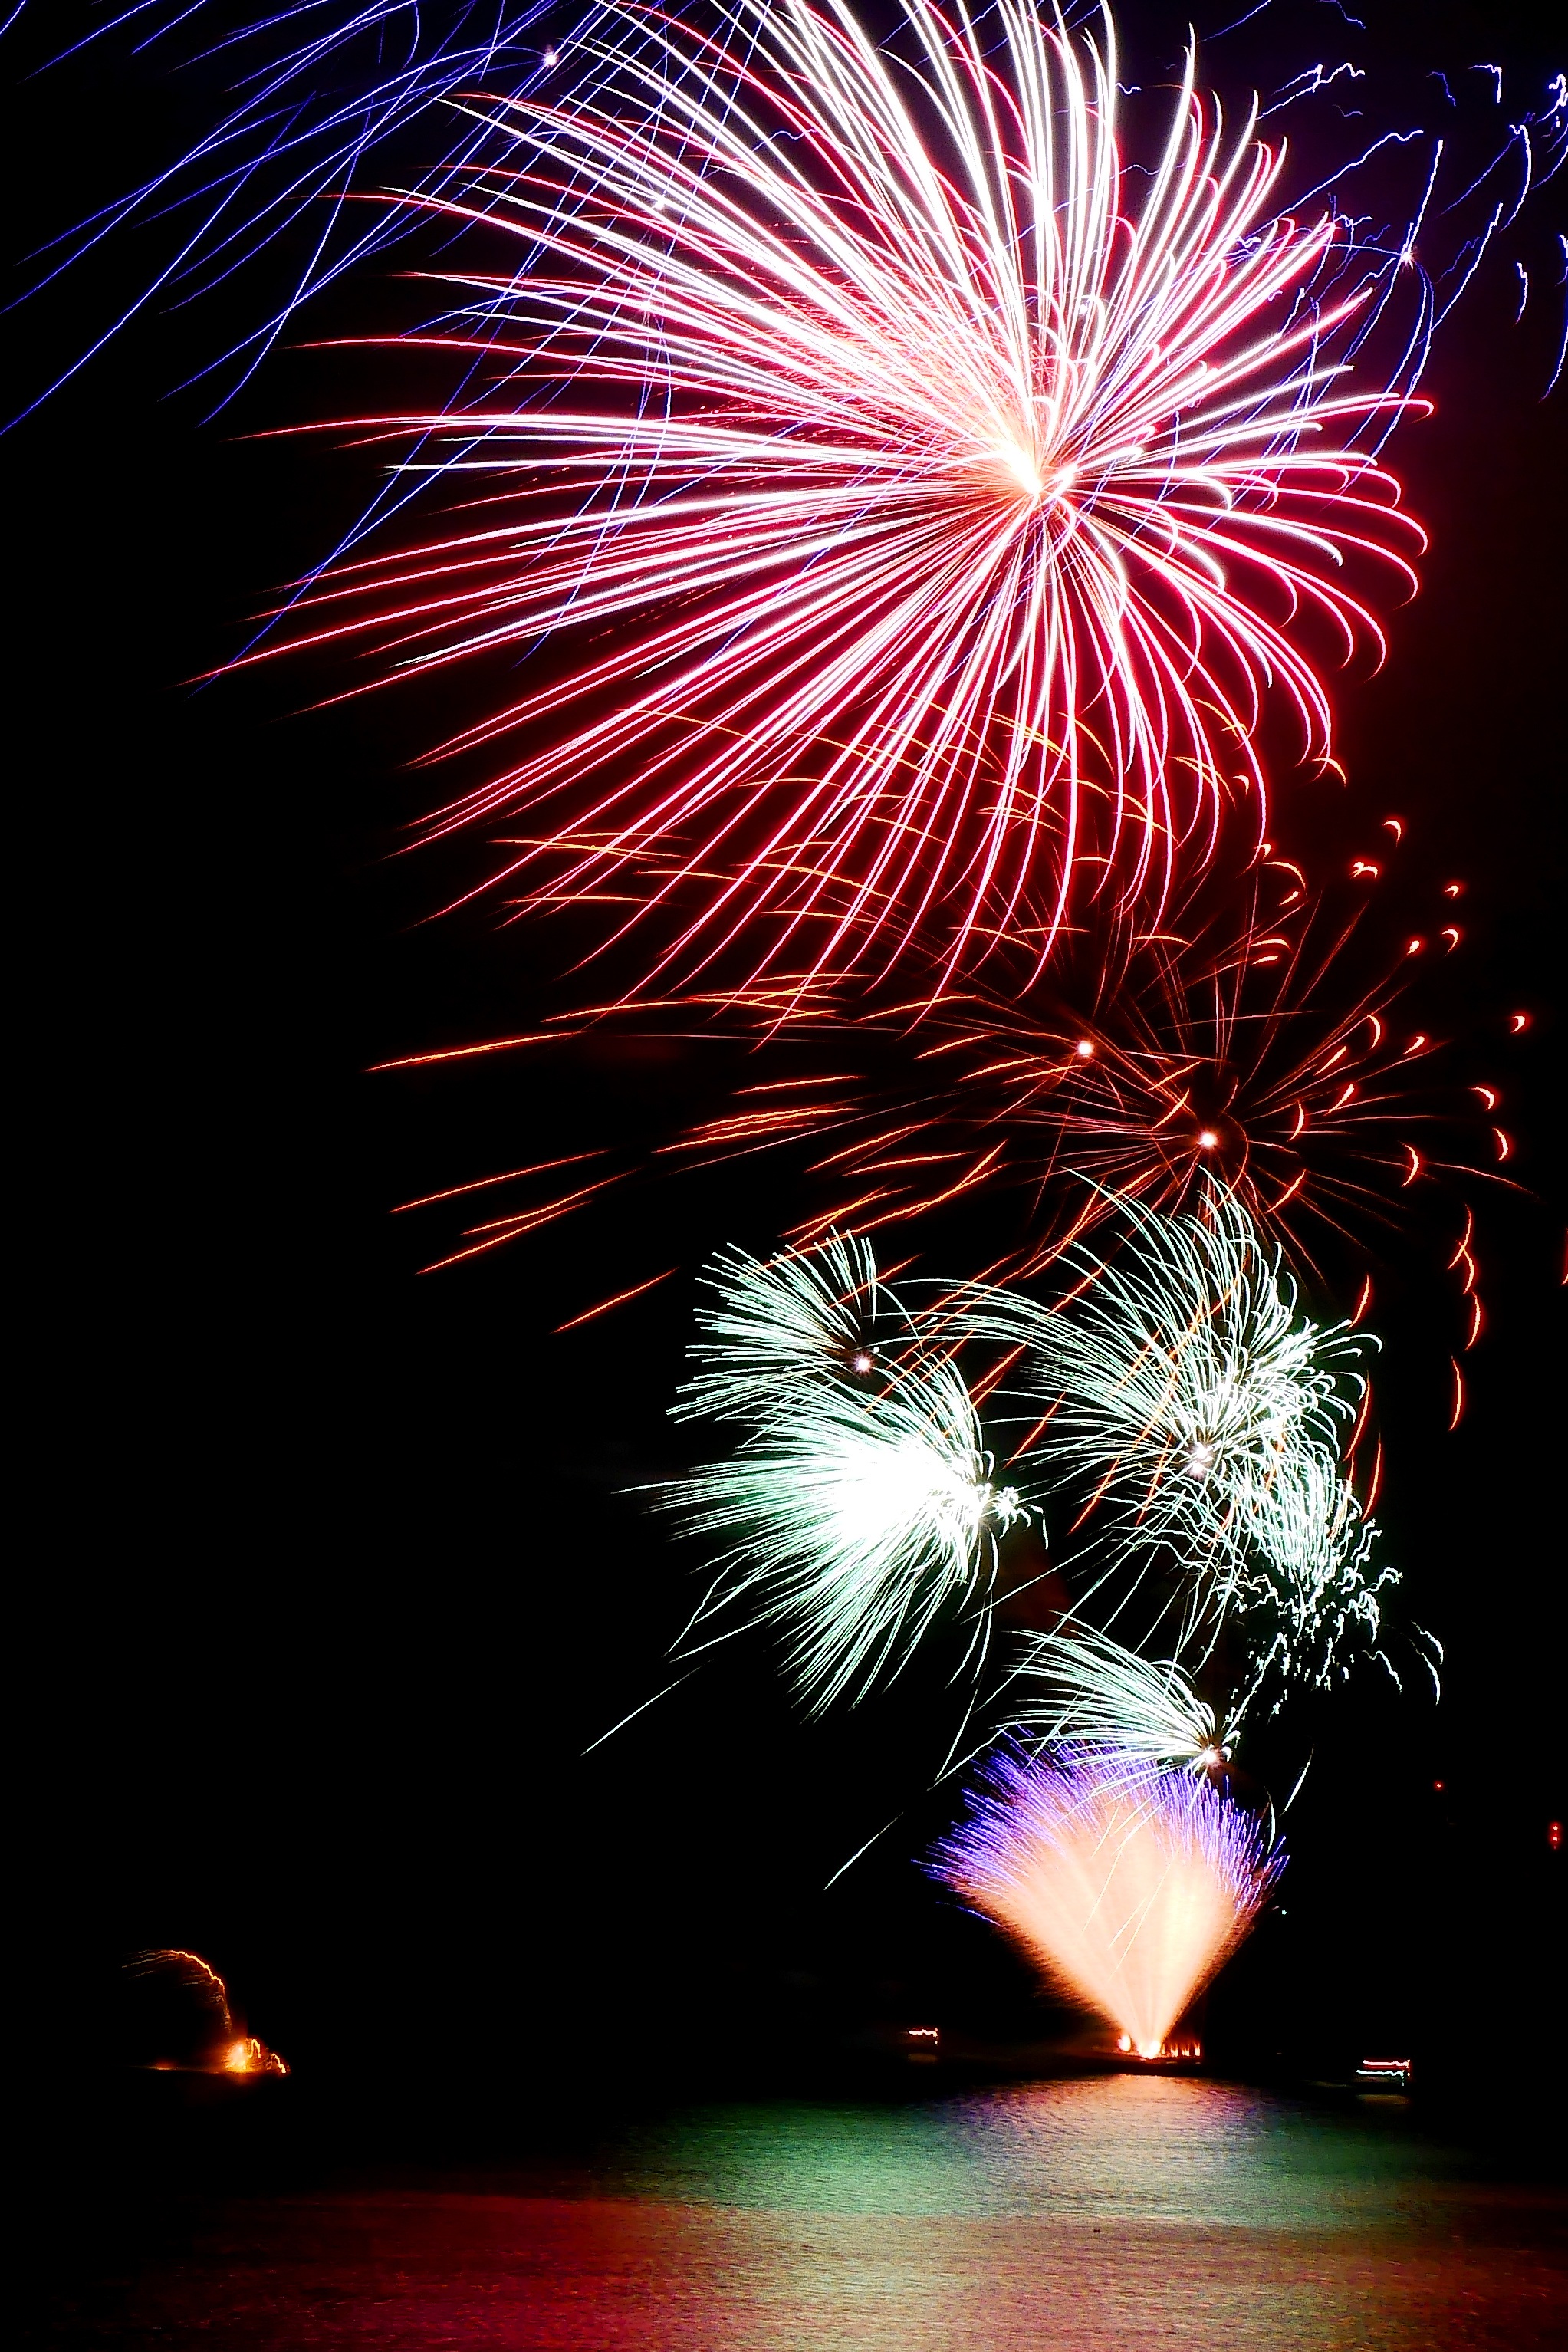
night, recreation, fireworks, illustration, event, bonfire night, outdoor recreation